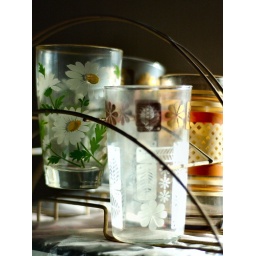
These glasses were on top of the fridge in an abandoned house in South Jordan, Utah.